2021 Bluegreen Vacations Duels

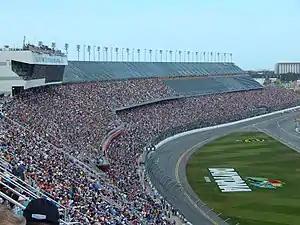
Daytona International Speedway, where the races were held.

Daytona International Speedway is one of six superspeedways to hold NASCAR races, the others being Michigan International Speedway, Auto Club Speedway, Indianapolis Motor Speedway, Pocono Raceway and Talladega Superspeedway. The standard track at Daytona International Speedway is a four–turn superspeedway that is long. The track's turns are banked at 31 degrees, while the front stretch, the location of the finish line, is banked at 18 degrees.